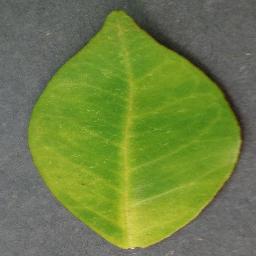
Label: Orange___Haunglongbing_(Citrus_greening)